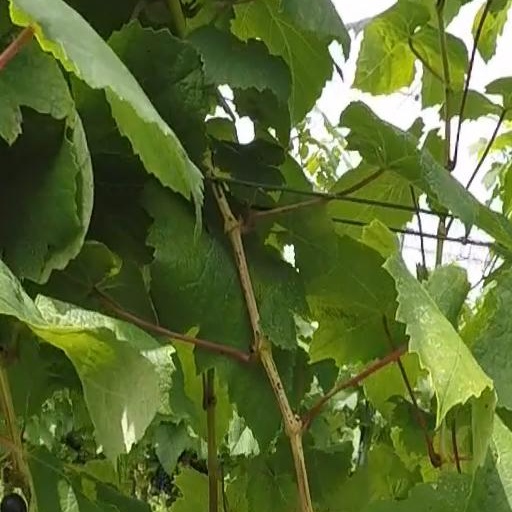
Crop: grape